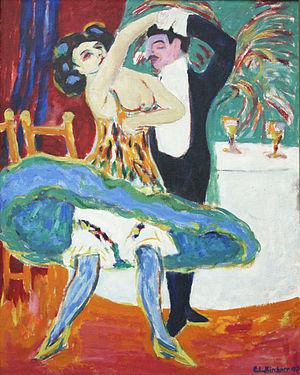
Liste des œuvres de Ernst Ludwig Kirchner.